Economy of Nazi Germany

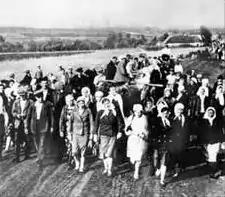
Cherkashchyna Ukrainians being deported to Germany to serve as slave labor "(Ostarbeiter)", 1942

In June 1933, the "Reinhardt Program" for infrastructure development was introduced. It combined indirect incentives, such as tax reductions, with direct public investment in waterways, railroads and highways. It was followed by similar initiatives resulting in great expansion of the German construction industry. Between 1933 and 1936, employment in construction rose from only 666,000 to over 2,000,000. Cars and other forms of motorized transport became increasingly attractive to the population, and the German motor industry boomed. However, Germany's attempt to achieve autarky meant imposing restrictions on foreign currency, which caused a shortage of rubber and fuel for civilian use by 1939 and resulted in "drastic restrictions on the use of motor vehicles".